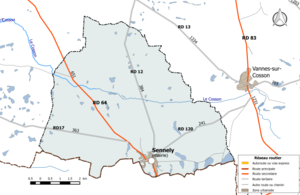
Carte du réseau routier de la commune de fr:Sennely.
Sennely est une commune française située dans le département du Loiret en région Centre-Val de Loire.